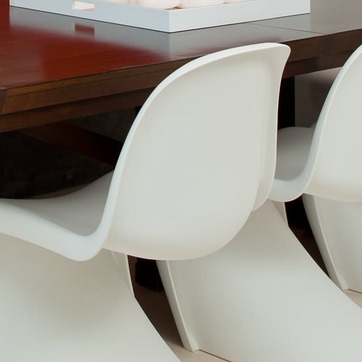
Material: plastic